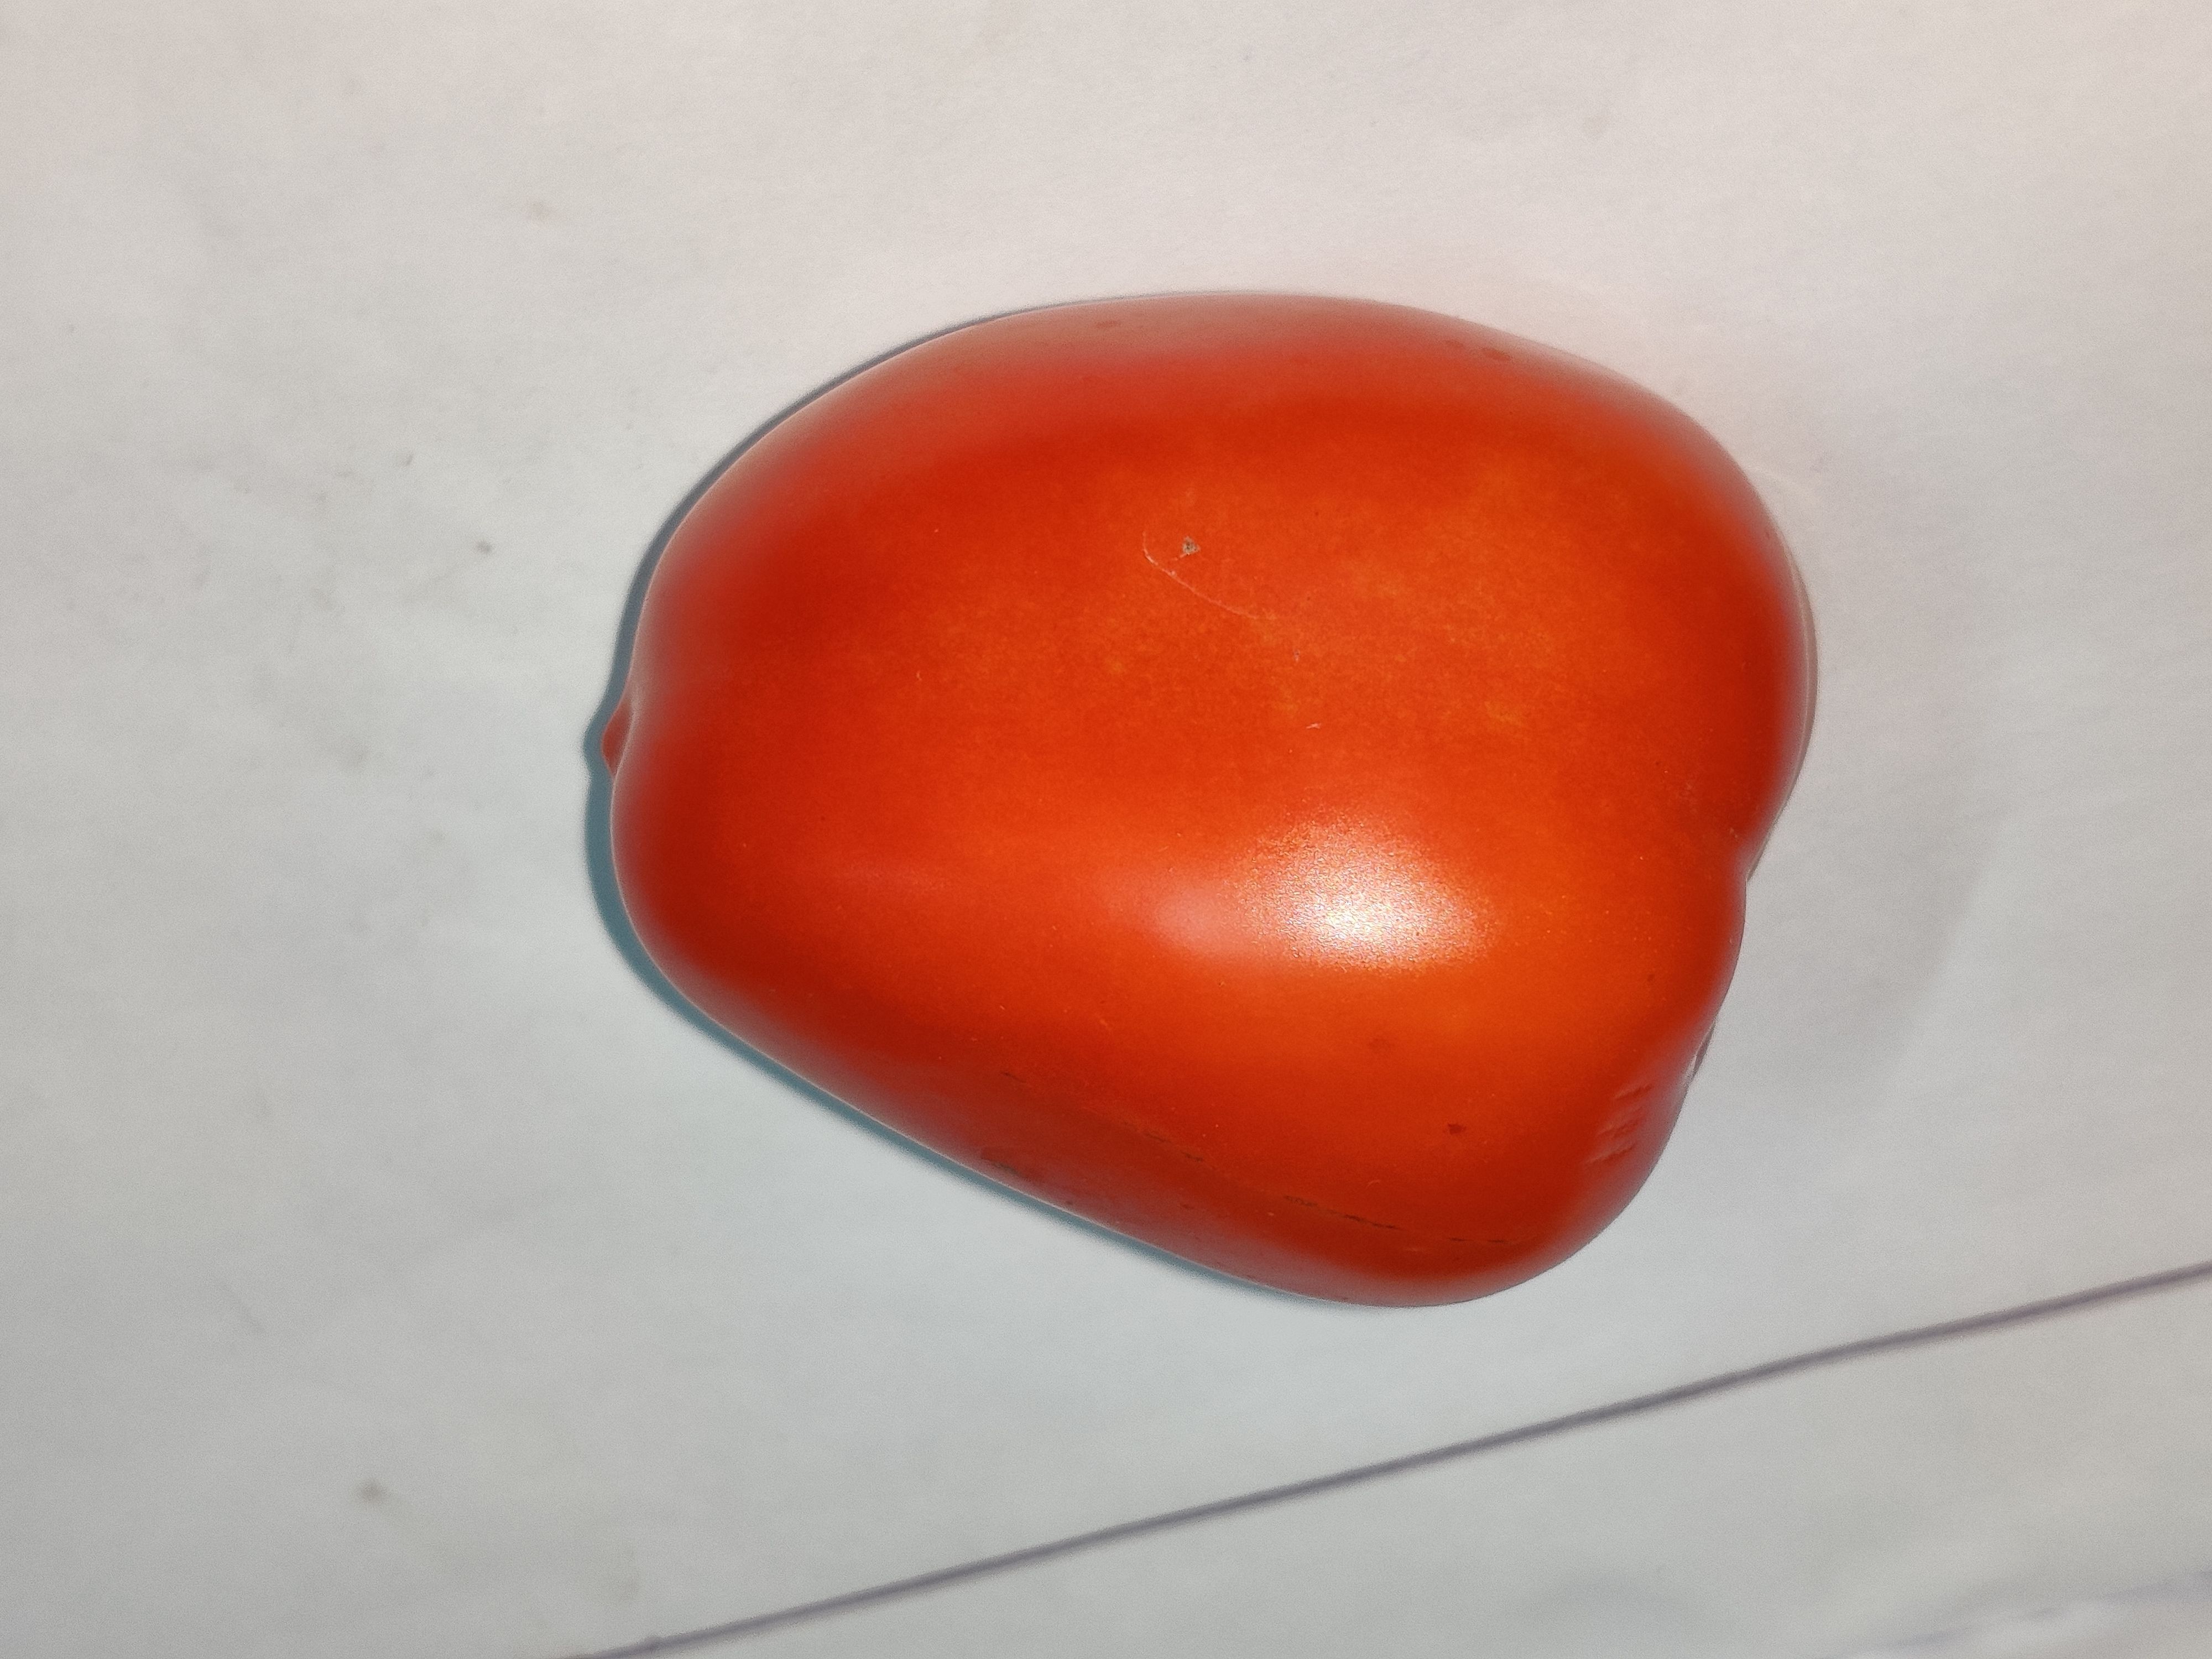
Fruit: tomatoes
Grade: 1st-grade